Costume

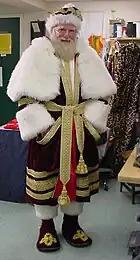

Halloween costumes developed from pre-Christian religious traditions: to avoid being terrorized by evil spirits walking the Earth during the harvest festival Samhain, the Celts donned disguises. In the eighth century, Pope Gregory VIII designated November 1 as All Saints Day, and the preceding days as All Hallows Eve; Samhain's costuming tradition was incorporated into these Christian holidays. Given the Catholic and pagan roots of the holiday, it has been repudiated by some Protestants. However, in the modern era, Halloween "is widely celebrated in almost every corner of American life," and the wearing of costumes forms part of a secular tradition. In 2022, United States households spent an average of $100 preparing for Halloween, with $34 going to costume-related spending.